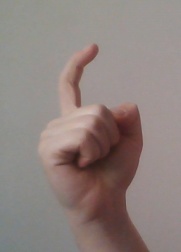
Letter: ra